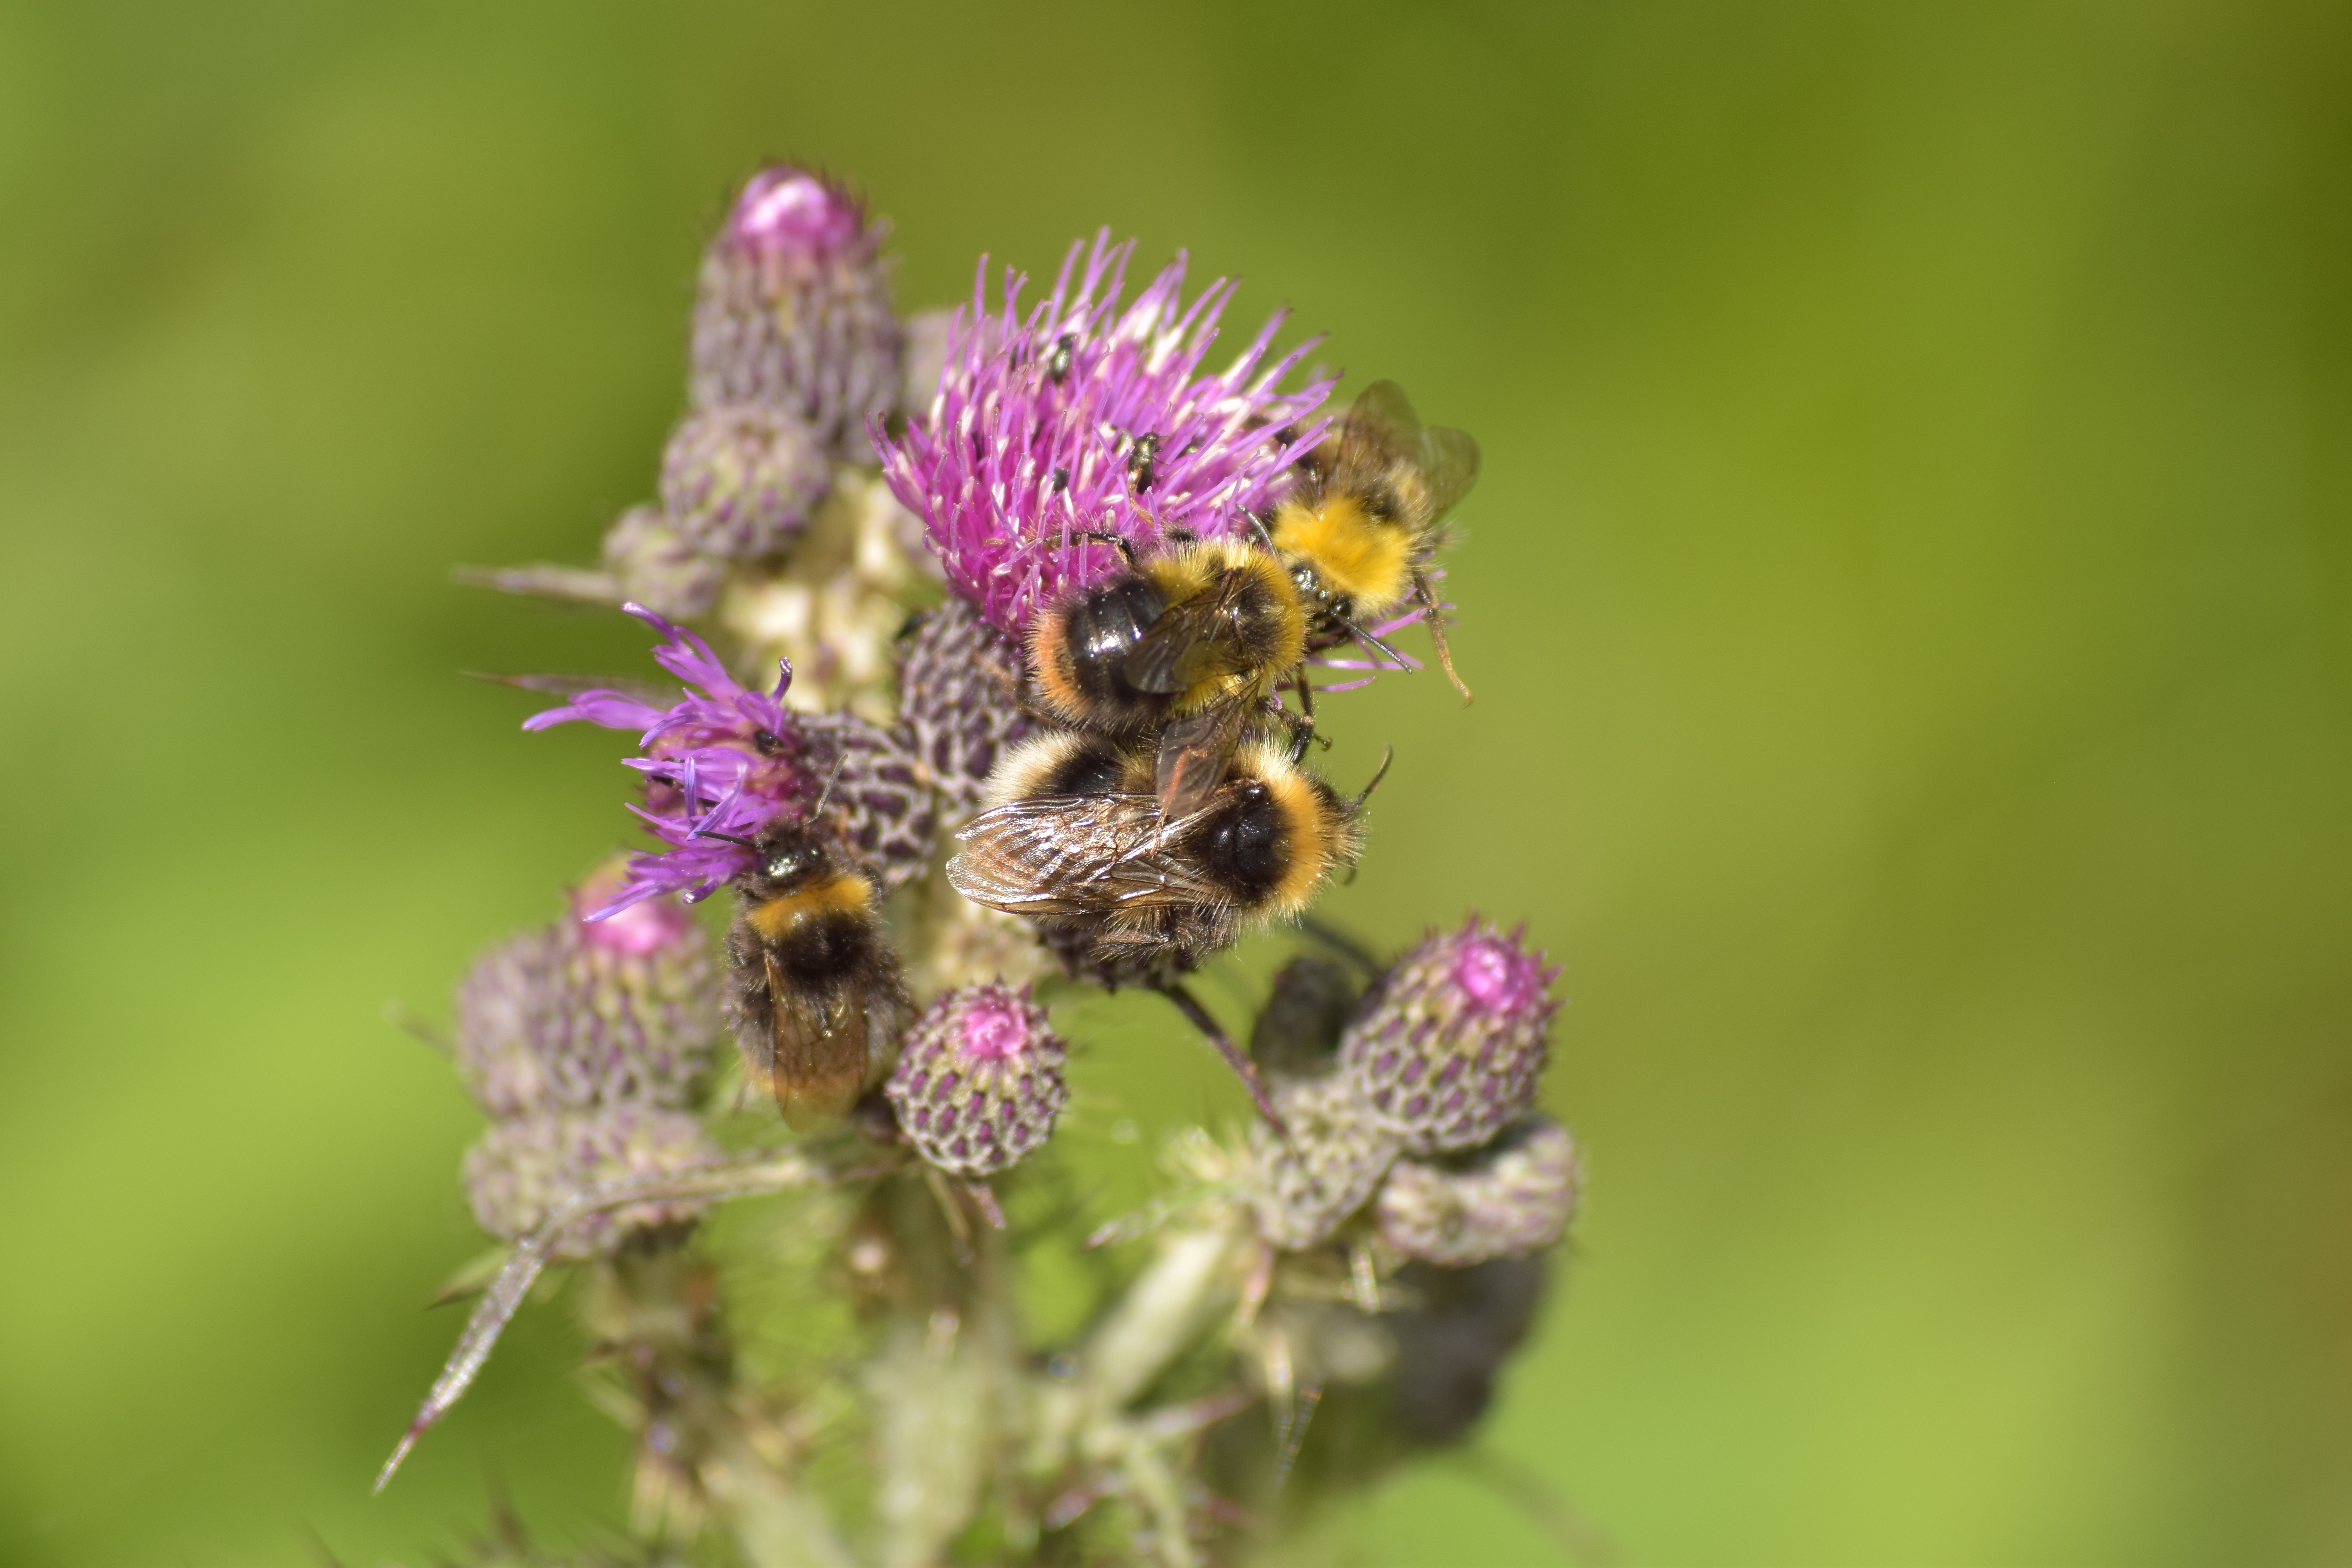
blossom, plant, photography, flower, bloom, honey, pollen, pollination, insect, macro, botany, close, flora, fauna, invertebrate, wildflower, close up, bee, bumblebee, nectar, spur, environmental protection, macro photography, diestel, honey bee, pollinator, wild bee, membrane winged insect